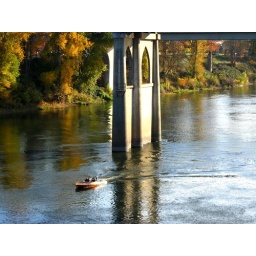
Boat under the highway bridge